Airco DH.4

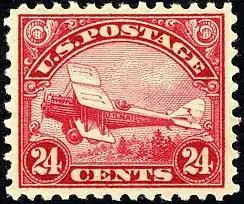
In 1923 the U.S. Post Office released a stamp featuring the DeHavilland Biplane being used for airmail service

Aircrew operating the DH-4 were awarded four of the six Medals of Honor awarded to American aviators. First Lieutenant Harold Ernest Goettler and Second Lieutenant Erwin R. Bleckley received posthumous awards after being killed on 12 October 1918 attempting to drop supplies to the Lost Battalion of the 77th Division, cut off by German troops during the Meuse-Argonne Offensive; while Second Lieutenant Ralph Talbot and Gunnery Sergeant Robert G. Robinson of the United States Marine Corps (USMC) were awarded the Medal of Honor for beating off attacks from 12 German fighters during a bombing raid over Belgium on 8 October 1918. The type flew with 13 U.S. squadrons by the end of 1918.